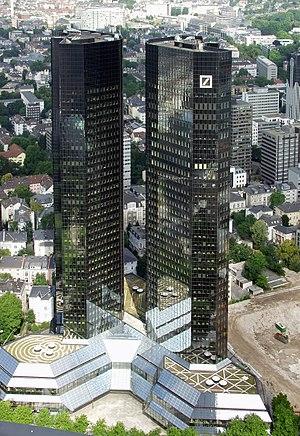
Siège social de la Deutsche Bank à Francfort. Magyar: A Deutsche Bank épülete 日本語: ドイツ連邦共和国フランクフルト・アム・マイン、ドイツ銀行本店。 Norsk bokmål: Deutsche Banks hovedkvarter Polski: Główna siedziba Deutsche Banku we Frankfurcie nad Menem Русский: Штаб-квартира «Deutsche Bank» Slovenčina: Sídlo Deutsche Bank 中文: 美茵河畔法兰克福的德意志银行总部
Deutsche Bank, est la plus importante banque allemande. Elle est fondée en 1870 et basée aujourd'hui à Francfort-sur-le-Main. Elle est 8ᵉ en Europe par sa capitalisation en 2011. Banque universelle, ses filiales sont présentes dans plus de 75 pays, les plus importantes étant à Londres, New York et Singapour.
Les tours jumelles de la Deutsche Bank sont les deux immeubles qui abritent le siège de la Deutsche Bank, dans le quartier bancaire de Francfort. Elles figurent parmi les bâtiments les plus connus d'Allemagne, grâce à la forte couverture médiatique dont bénéficie la Deutsche Bank dans ce pays.